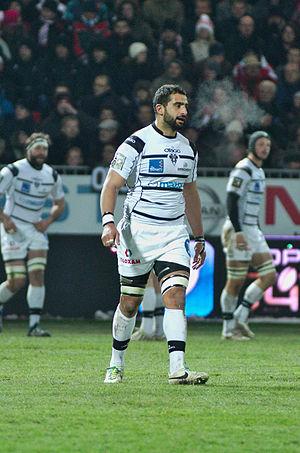
La liste des joueurs sélectionnés en équipe d'Algérie de rugby à XV comprend joueurs au 18 décembre 2015. Le premier Algérien sélectionné est le 6 juin 2015 contre le Kazakhstan, à l'occasion du premier match officiel de l'équipe nationale algérienne. L'ordre établi prend en compte la date de la première sélection, puis la qualité de titulaire ou remplaçant et enfin l'ordre alphabétique.
Saïd Hirèche, né le 27 mai 1985 à Mantes-la-Jolie, est un joueur international algérien de rugby à XV, qui évolue actuellement au poste de troisième ligne aile au sein de l'effectif du CA Brive.
Voici la liste des joueurs du Club athlétique Brive Corrèze Limousin qui comprend tous les joueurs ayant été inscrits sur la feuille de match de l'équipe première du CA Brive.